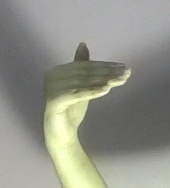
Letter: khaa